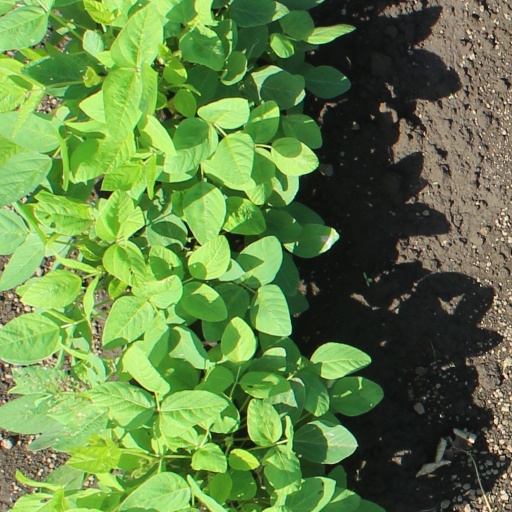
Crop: soybean